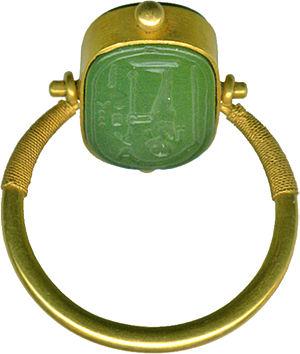
Le jaspe est une roche sédimentaire contenant de 80 à 95 % de silice, souvent classée avec les quartz microcristallins mais qui peut aussi contenir de l'argile.